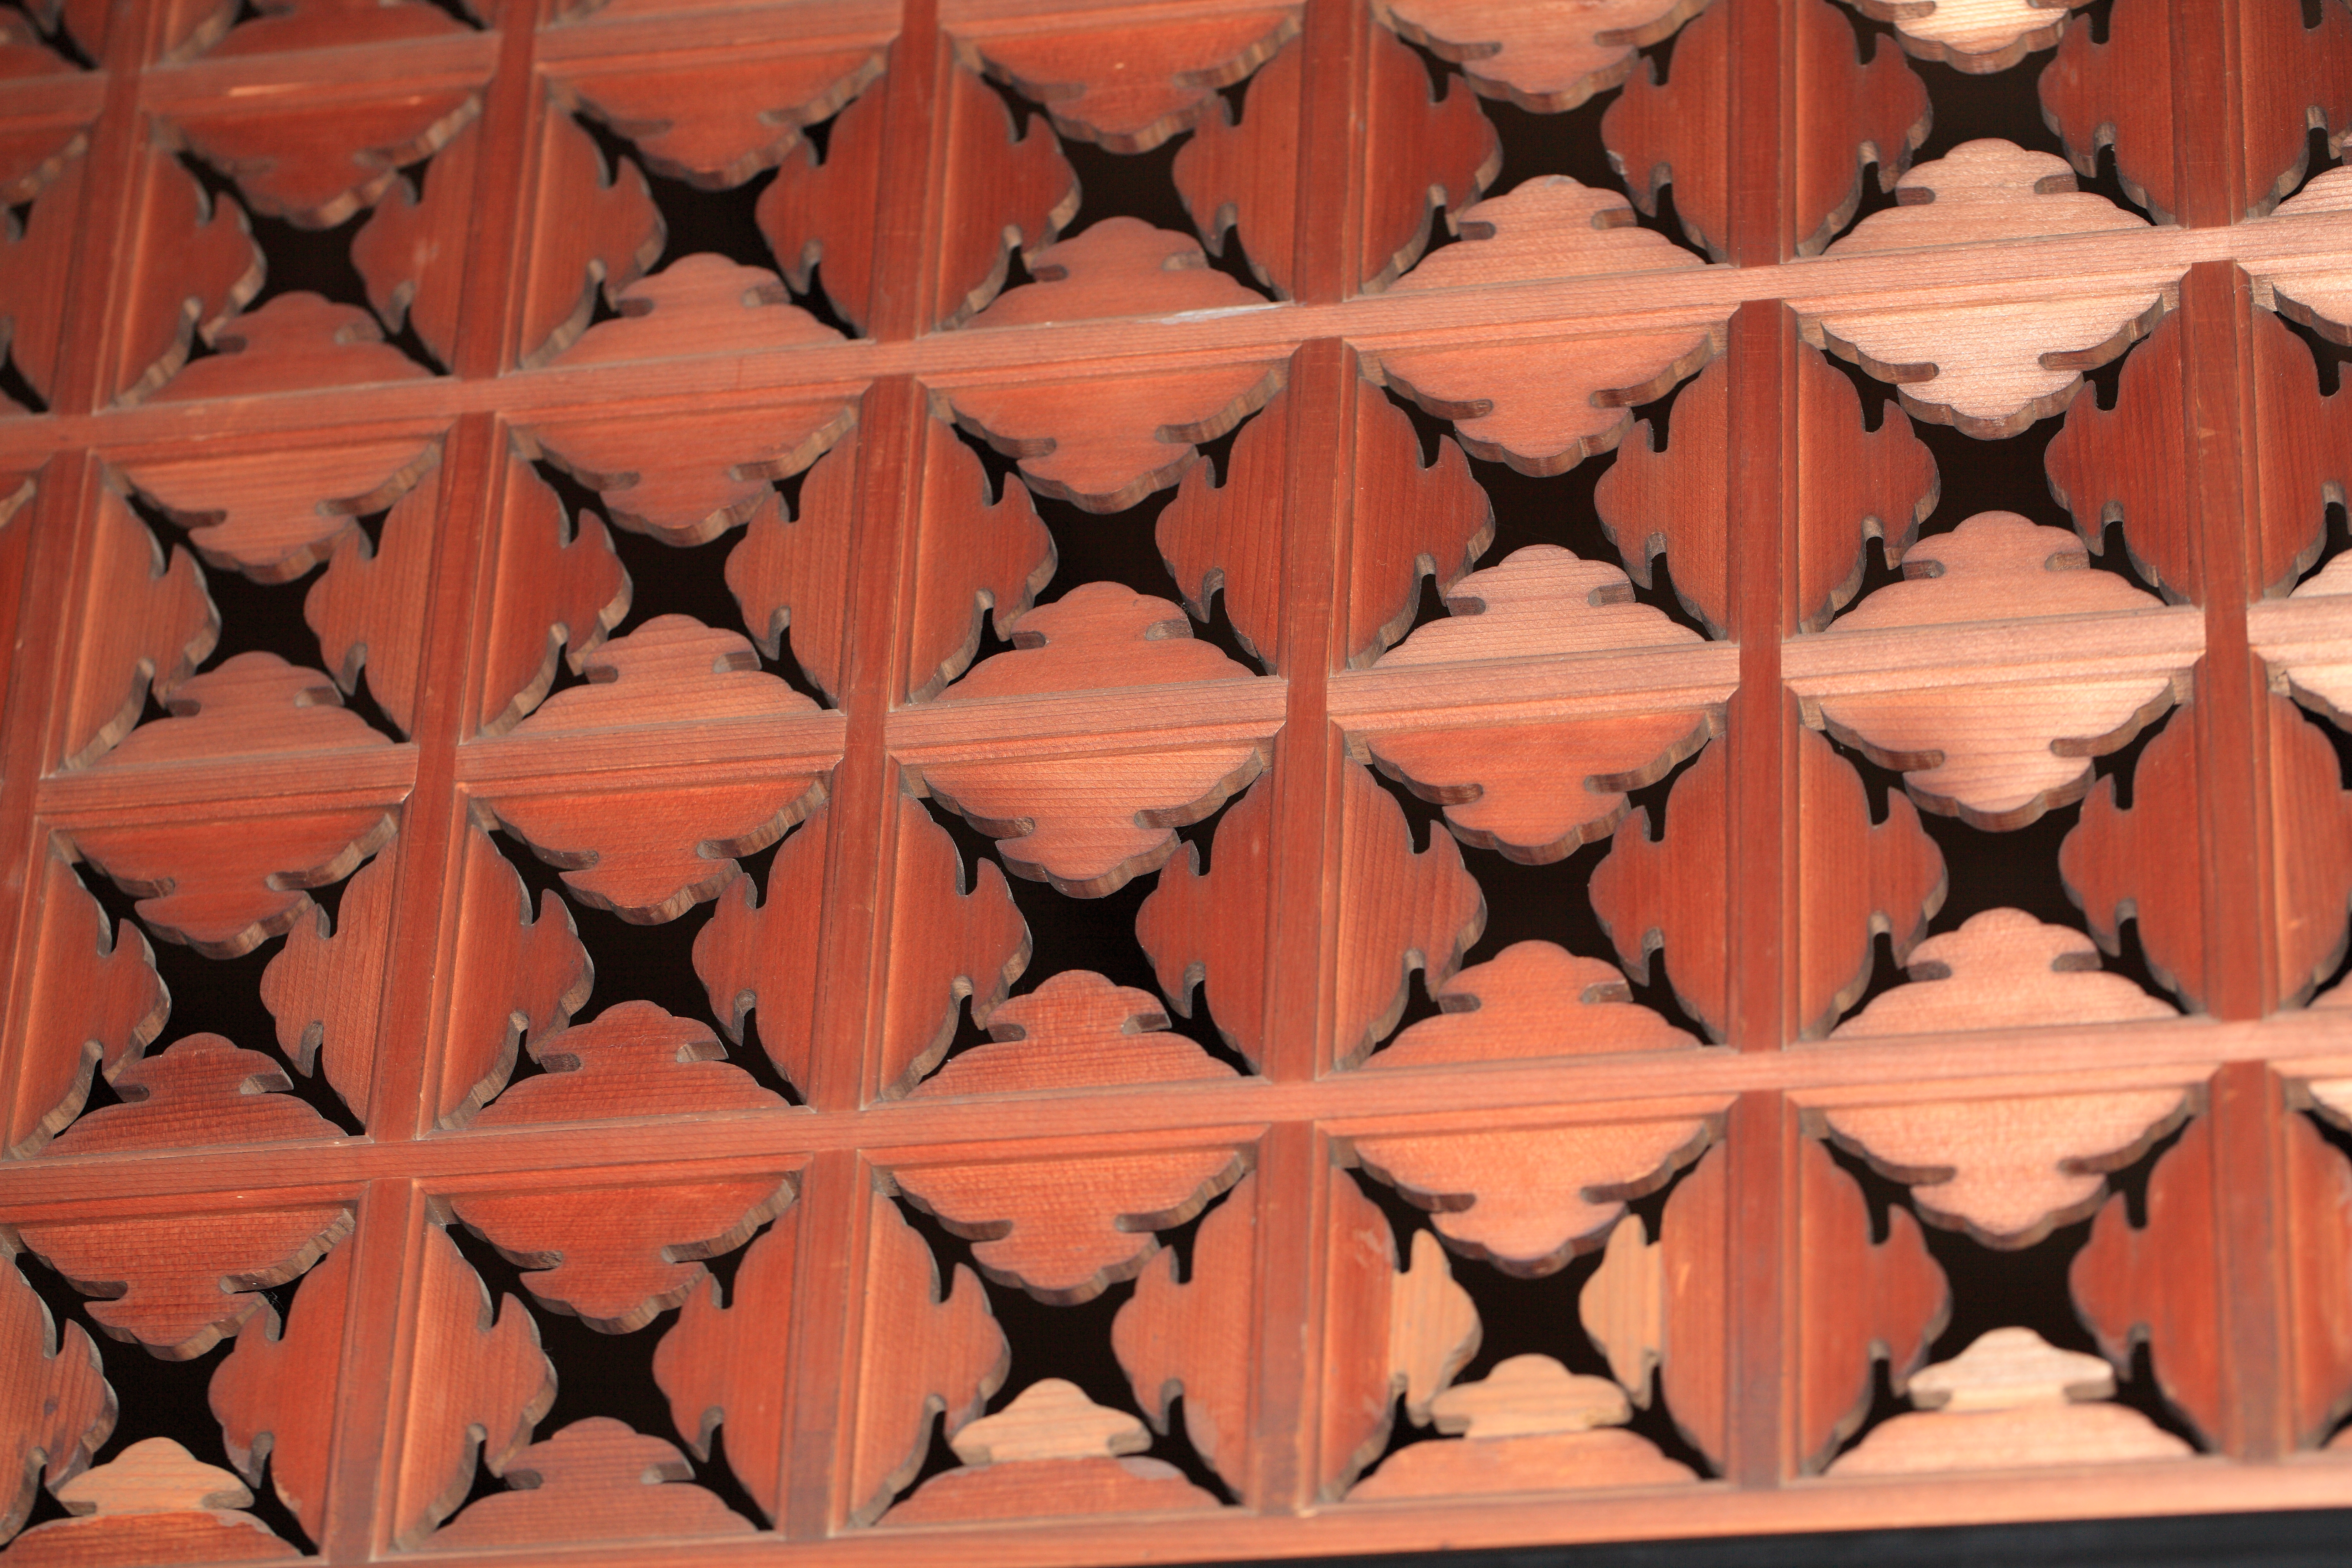
wood, petal, orange, pattern, high, red, ancient, cool image, design, japanese, 5d, style, hires, shape, markii, traditional, hi, res, resolution, chiba, kashiwa, ranma, yoshidafamily